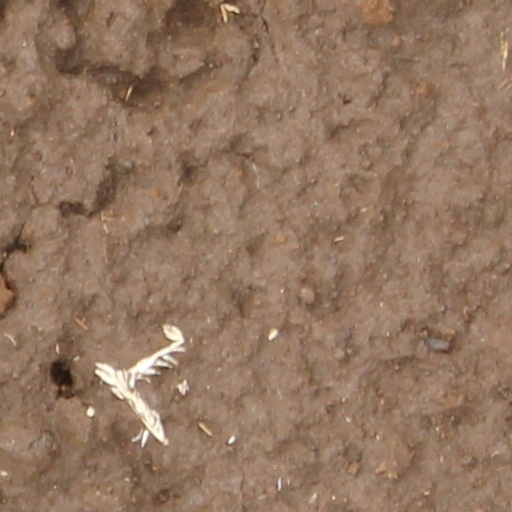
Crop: wheat